Charles Oliver Brown

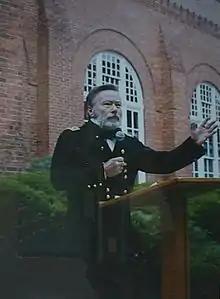
Chris Evans reenacting General William Tecumseh Sherman's speech on the former grounds of the Michigan Military Academy (MMA)

Brown figured in the controversy during the early 1930s as to whether General William Tecumseh Sherman actually made the remark, "War is Hell." Most authors have first attributed Sherman's statement, "War is Hell" to his presentation at the Ohio State Fair in 1880. The following account was published in the History of Oakland County regarding Sherman's address to the cadets of the Michigan Military Academy. Brown was very clear that he heard the remark at the Michigan Military Academy, Orchard Lake, on June 19, 1879. General Sherman was one of the most popular personalities at the time and his presence attracted between 7,000 - 10,000 spectators. In support of Brown's memory, the Oak Park, Illinois periodical, "Oak Leaves" noted in 1940, "When "Oak Leaves" editors are in need of accurate information about obscure bits of history or literature, Dr. Brown can be depended upon to throw light on the subject when other sources fail."